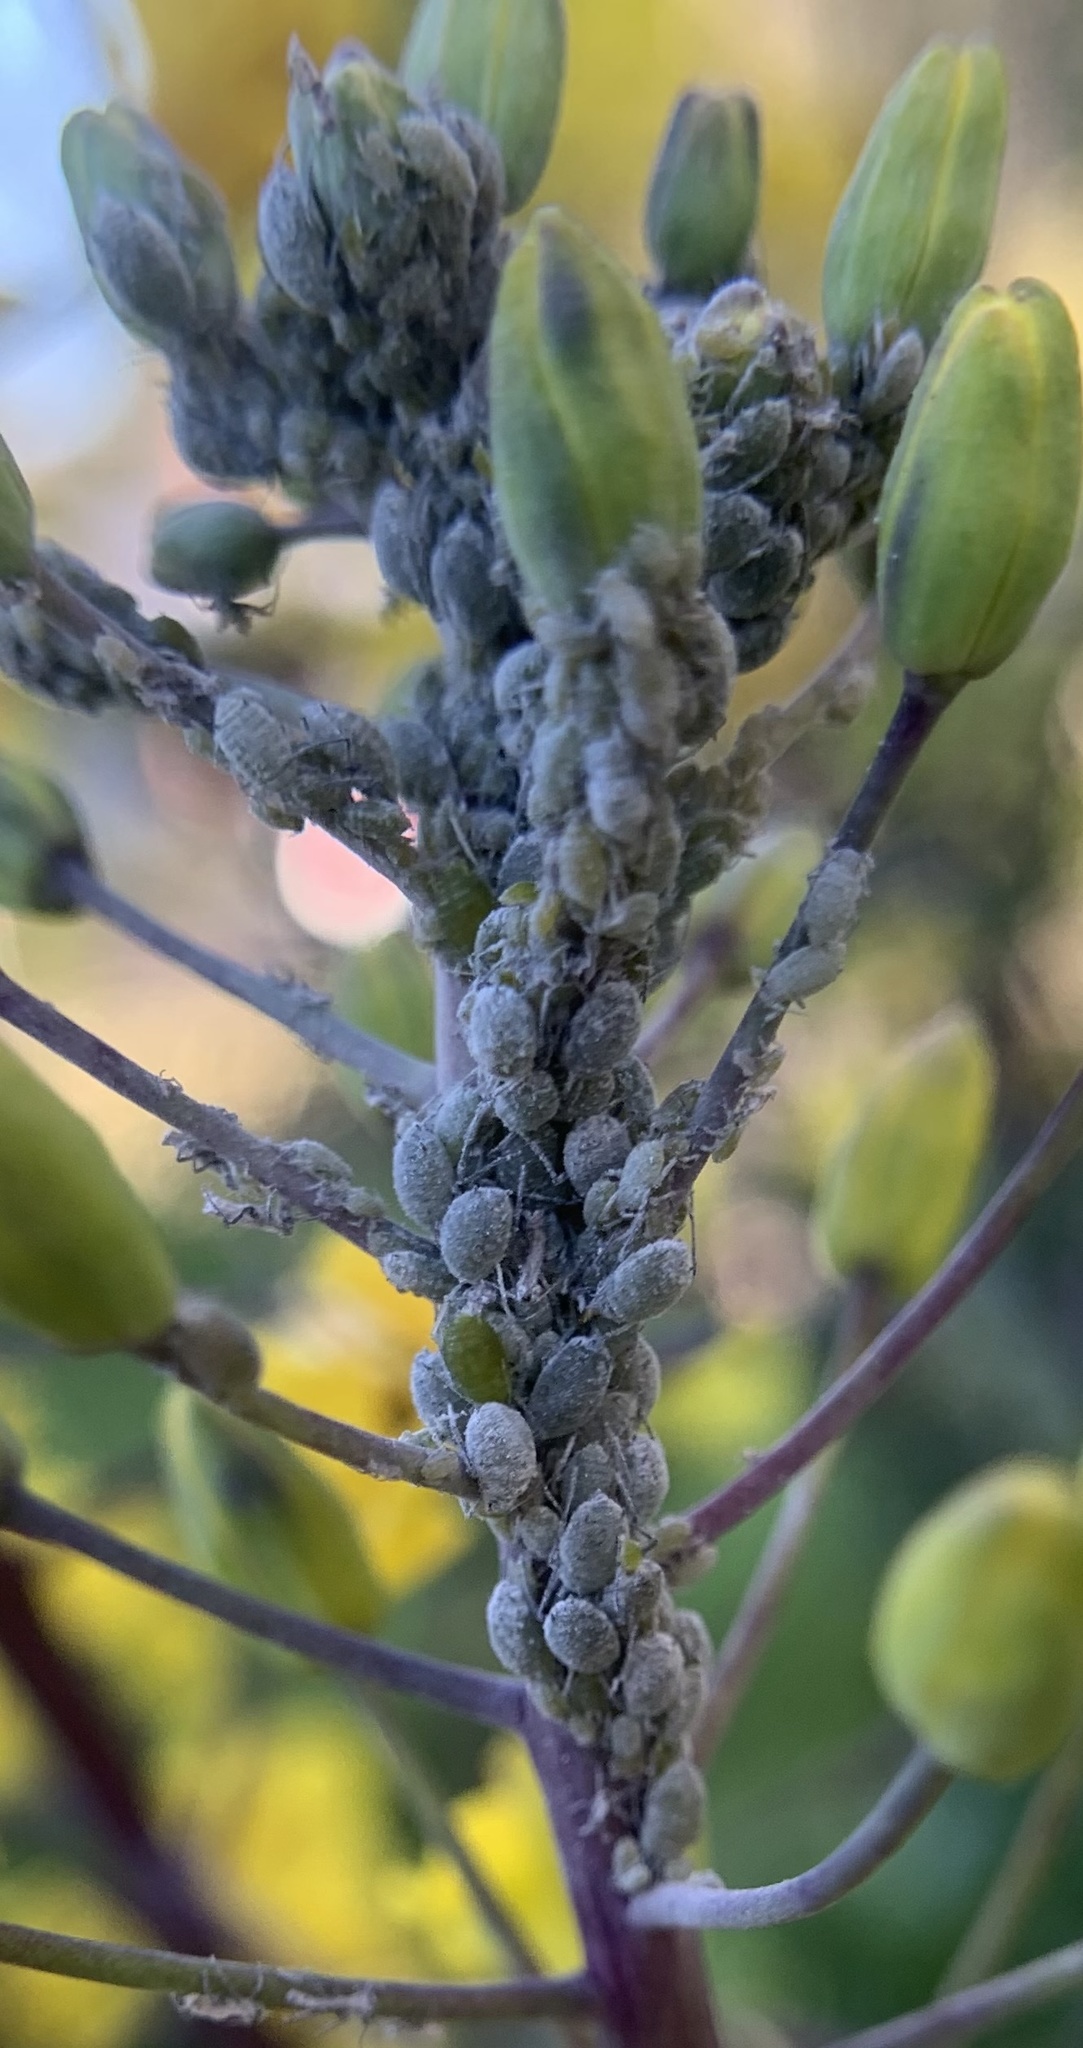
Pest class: cabbage_aphid